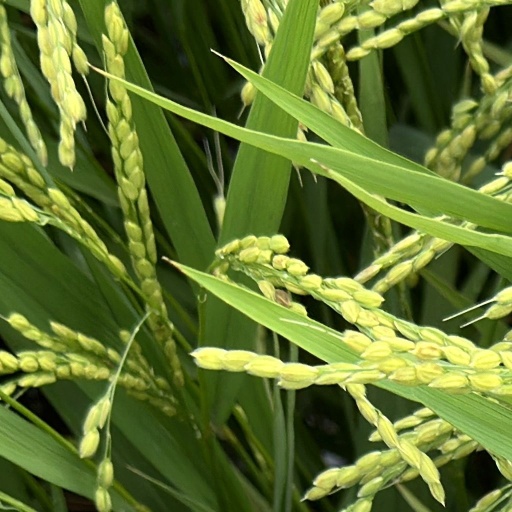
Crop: rice